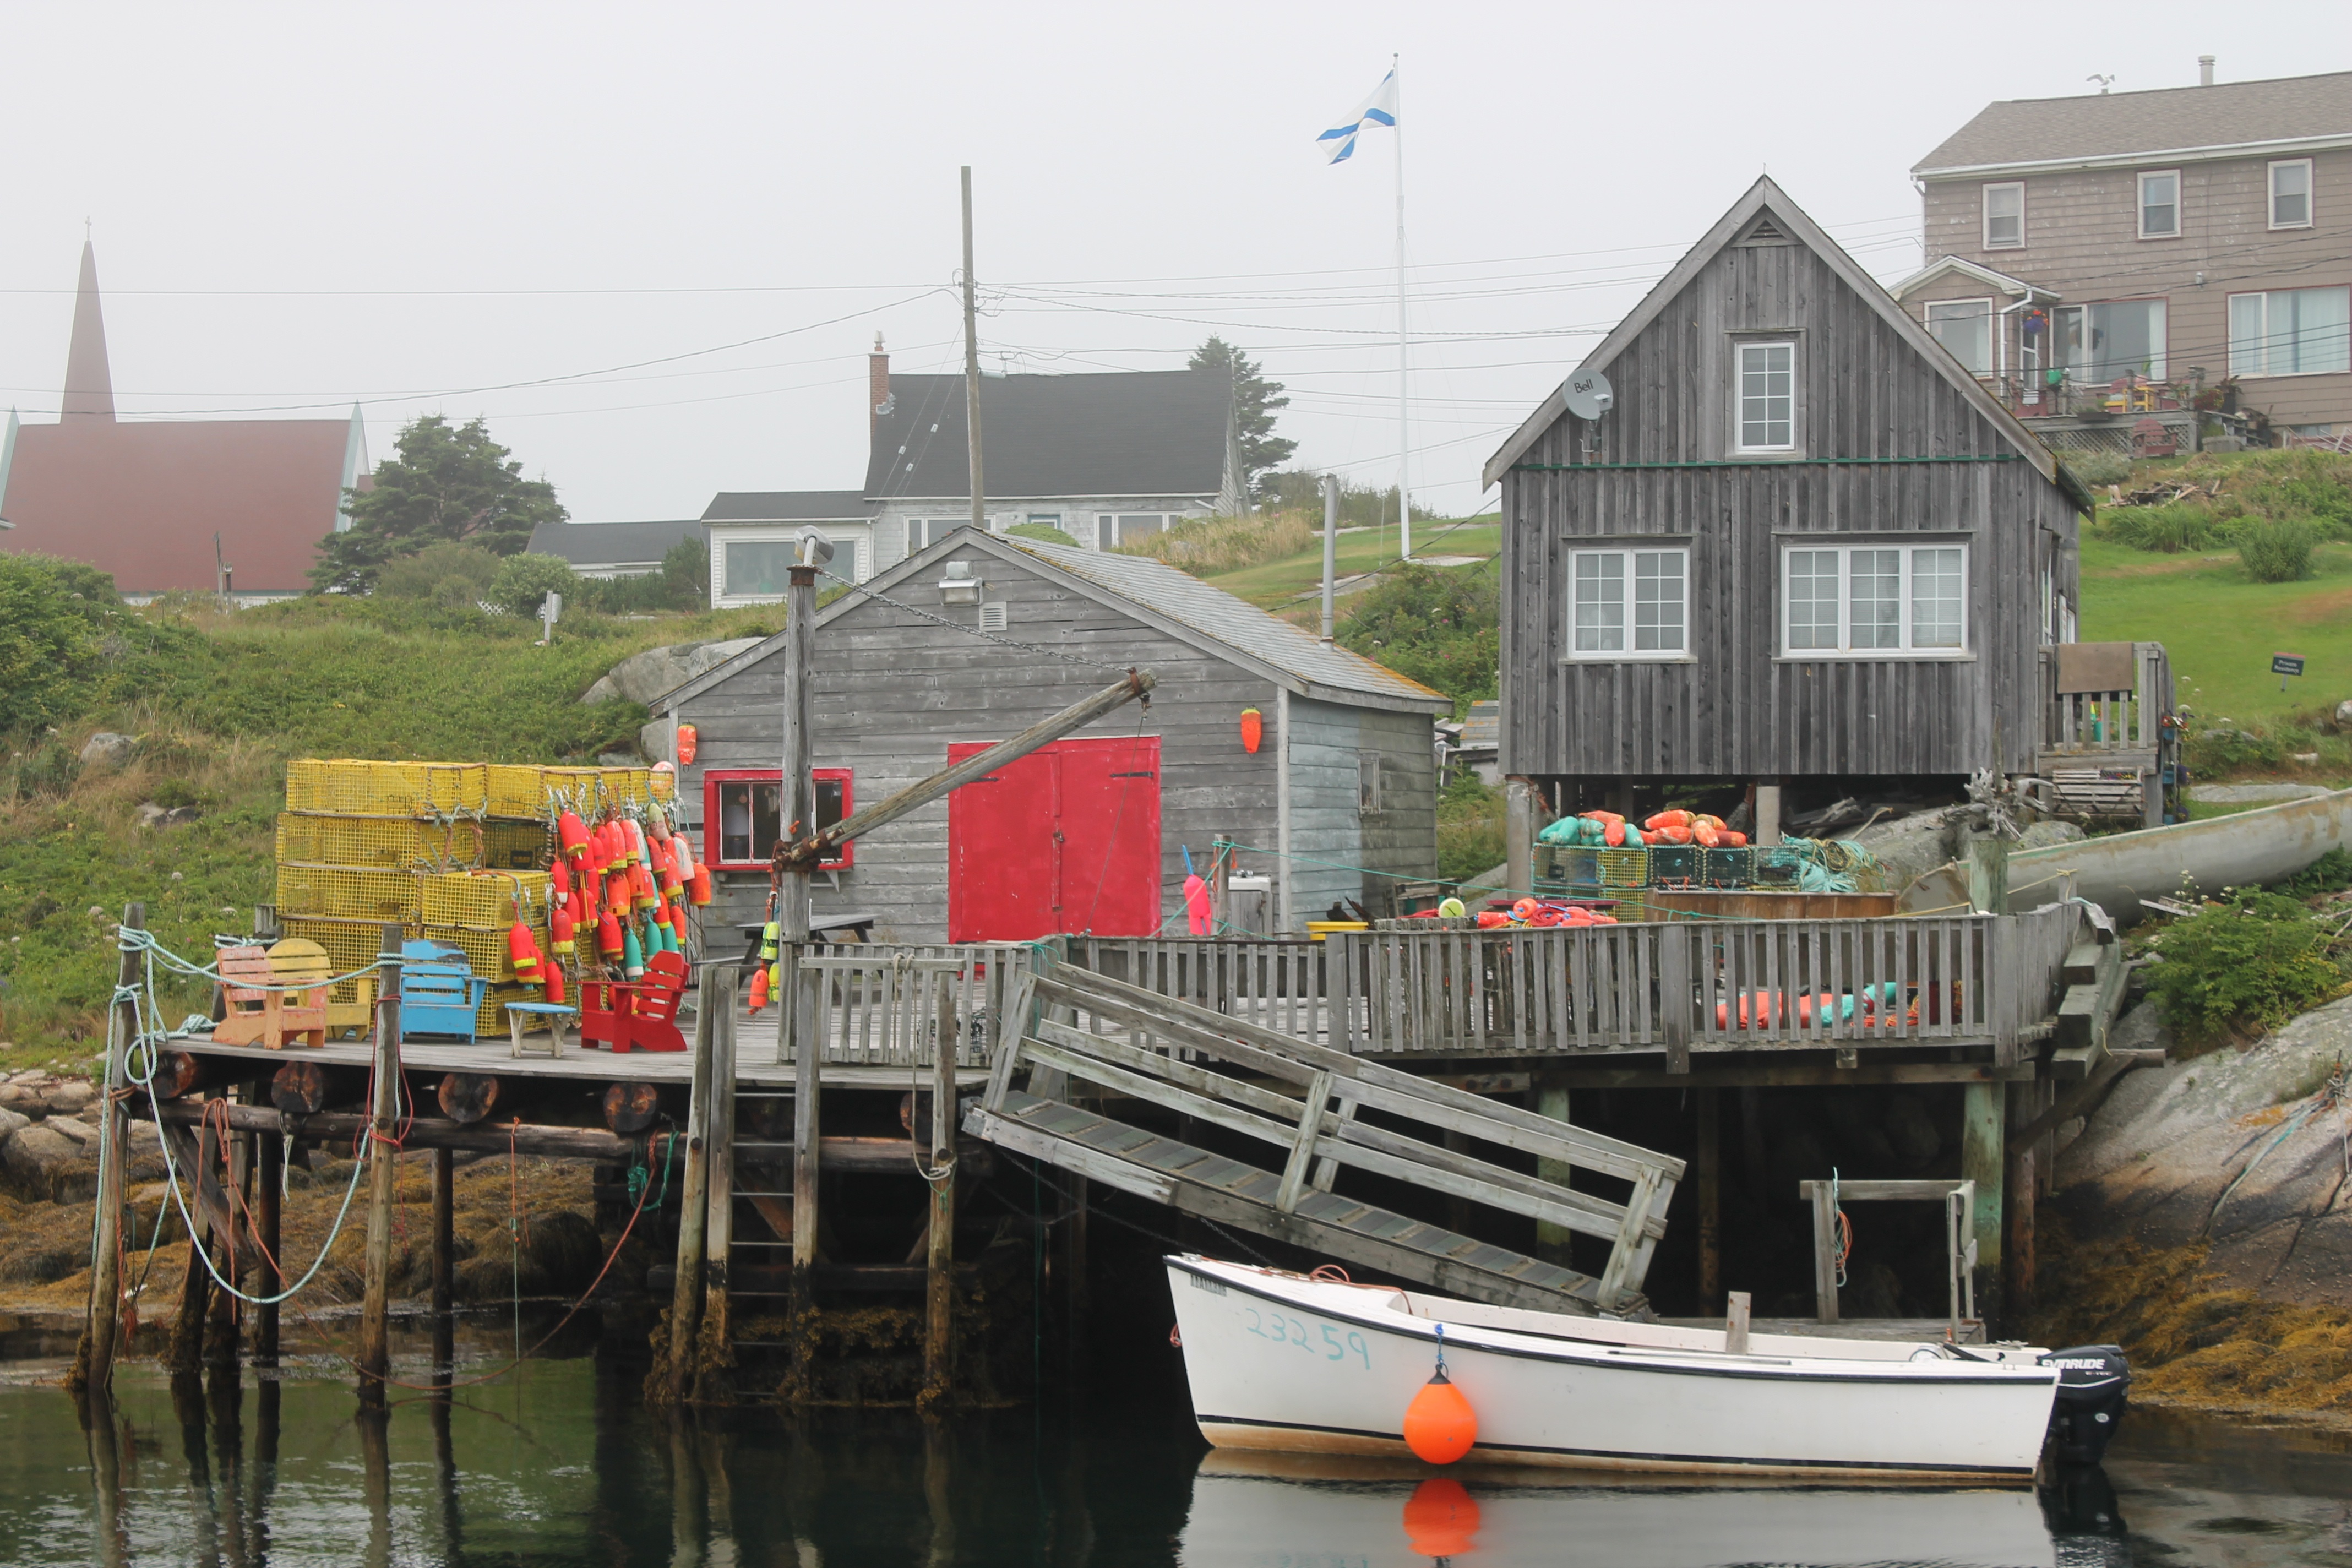
landscape, boat, river, canal, vehicle, seascape, waterway, peggy's cove